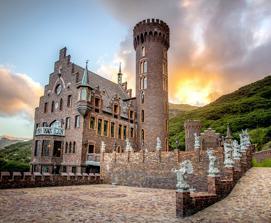
Building: Lichtenstein Castle (South Africa)
Country: South Africa
Year built: 1998
Building in Hout Bay, South Africa Lichtenstein Castle Schloss Lichtenstein Lichtenstein Kasteel View of the Castle from the courtyard General information Architectural style Gothic Revival Address 81 Harbour Road Town or city Hout Bay Country South Africa Coordinates 34°02′32″S 18°20′31″E / 34.04217°S 18.34185°E / -34.04217; 18.34185 ( castle ) Construction started 1986 Construction stopped 1998 Client Reynier Fritz Owner Unknown Russian businessman, possibly Svetlana Besfamilnaya Website lichtensteincastle .co .za Lichtenstein Castle ( German : Schloss Lichtenstein , Afrikaans : Lichtenstein Kasteel ) is a castle in Hout Bay , Western Cape, South Africa , built on the Karbonkelberg and modelled after Lichtenstein Castle in Württemberg , Germany . Aerial view of the Castle Details Lichtenstein Castle was built by German-born South African businessman Reynier Fritz. Construction began in 1986 and finished in 1998. Fritz later converted the Castle to a guest house before dying there. After his death, his widow Christine sold the property for 23 million rand to an unknown Russian businessman. Allegedly haunted, the castle is one of the area's most popular attractions. The castle has 12 en suite bedrooms, a library, a banquet hall, a swimming pool, a helipad and a natural waterfall on its 8.6 hectares. The castle can be rented out as a venue. Schloss Lichtenstein in Germany after which the castle was modelled. See also List of castles and fortifications in South Africa List of castles in Africa References